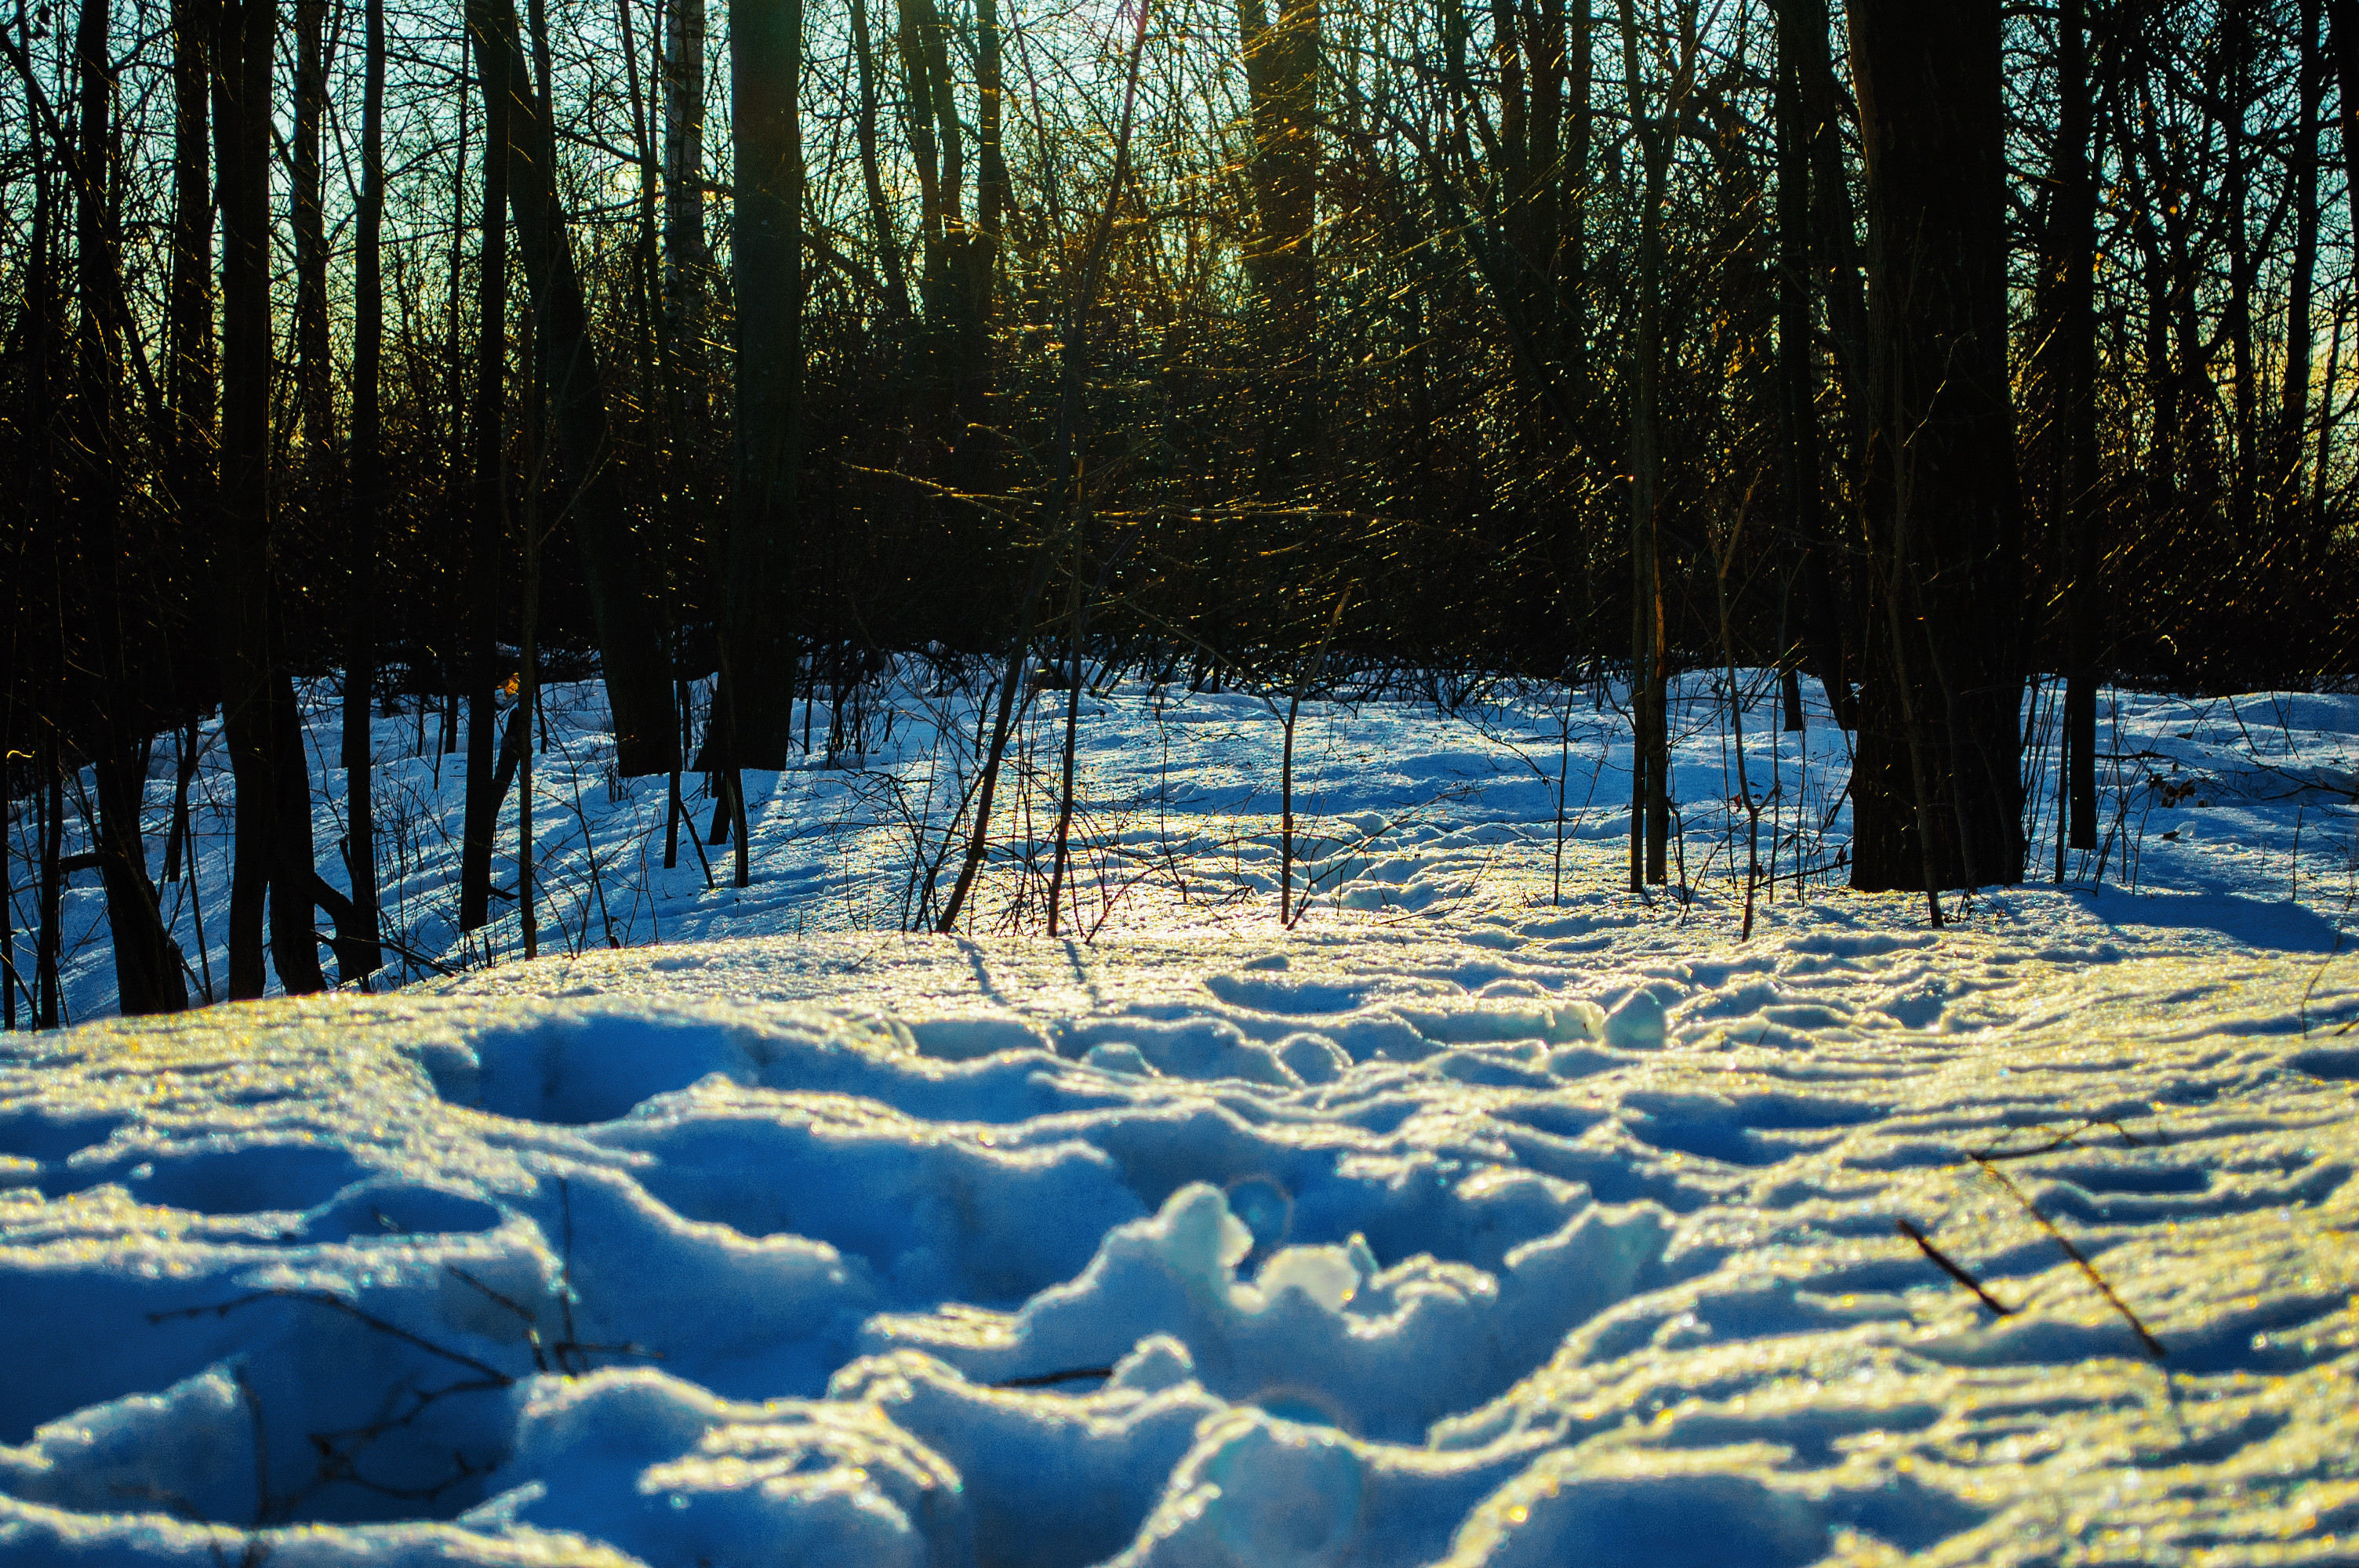
images, plant, snow, nature, tree, natural landscape, branch, twig, trunk, wood, sunlight, body of water, freezing, sky, water, watercourse, biome, grass, landscape, forest, frost, woodland, winter, deciduous, electric blue, spruce fir forest, temperate broadleaf and mixed forest, grove, stream, reflection, old growth forest, tropical and subtropical coniferous forests, nature reserve, wildlife, Northern hardwood forest, jungle, cumulus, conifer, temperate coniferous forest, wetland, riparian forest, pond, pine family, fir, ice, river